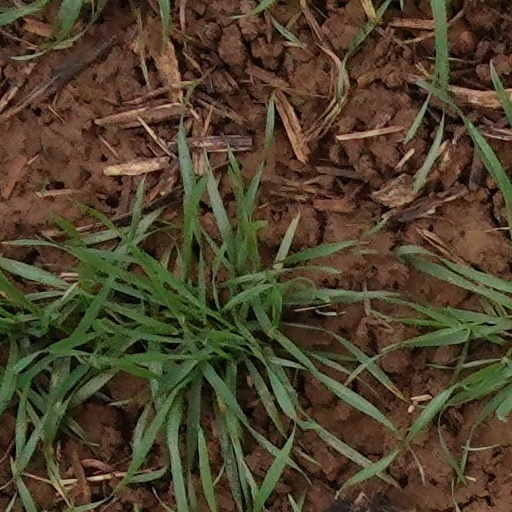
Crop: wheat